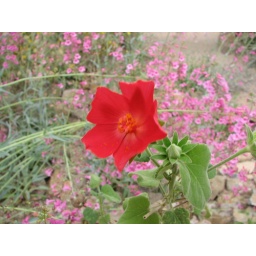
Red in a pink field